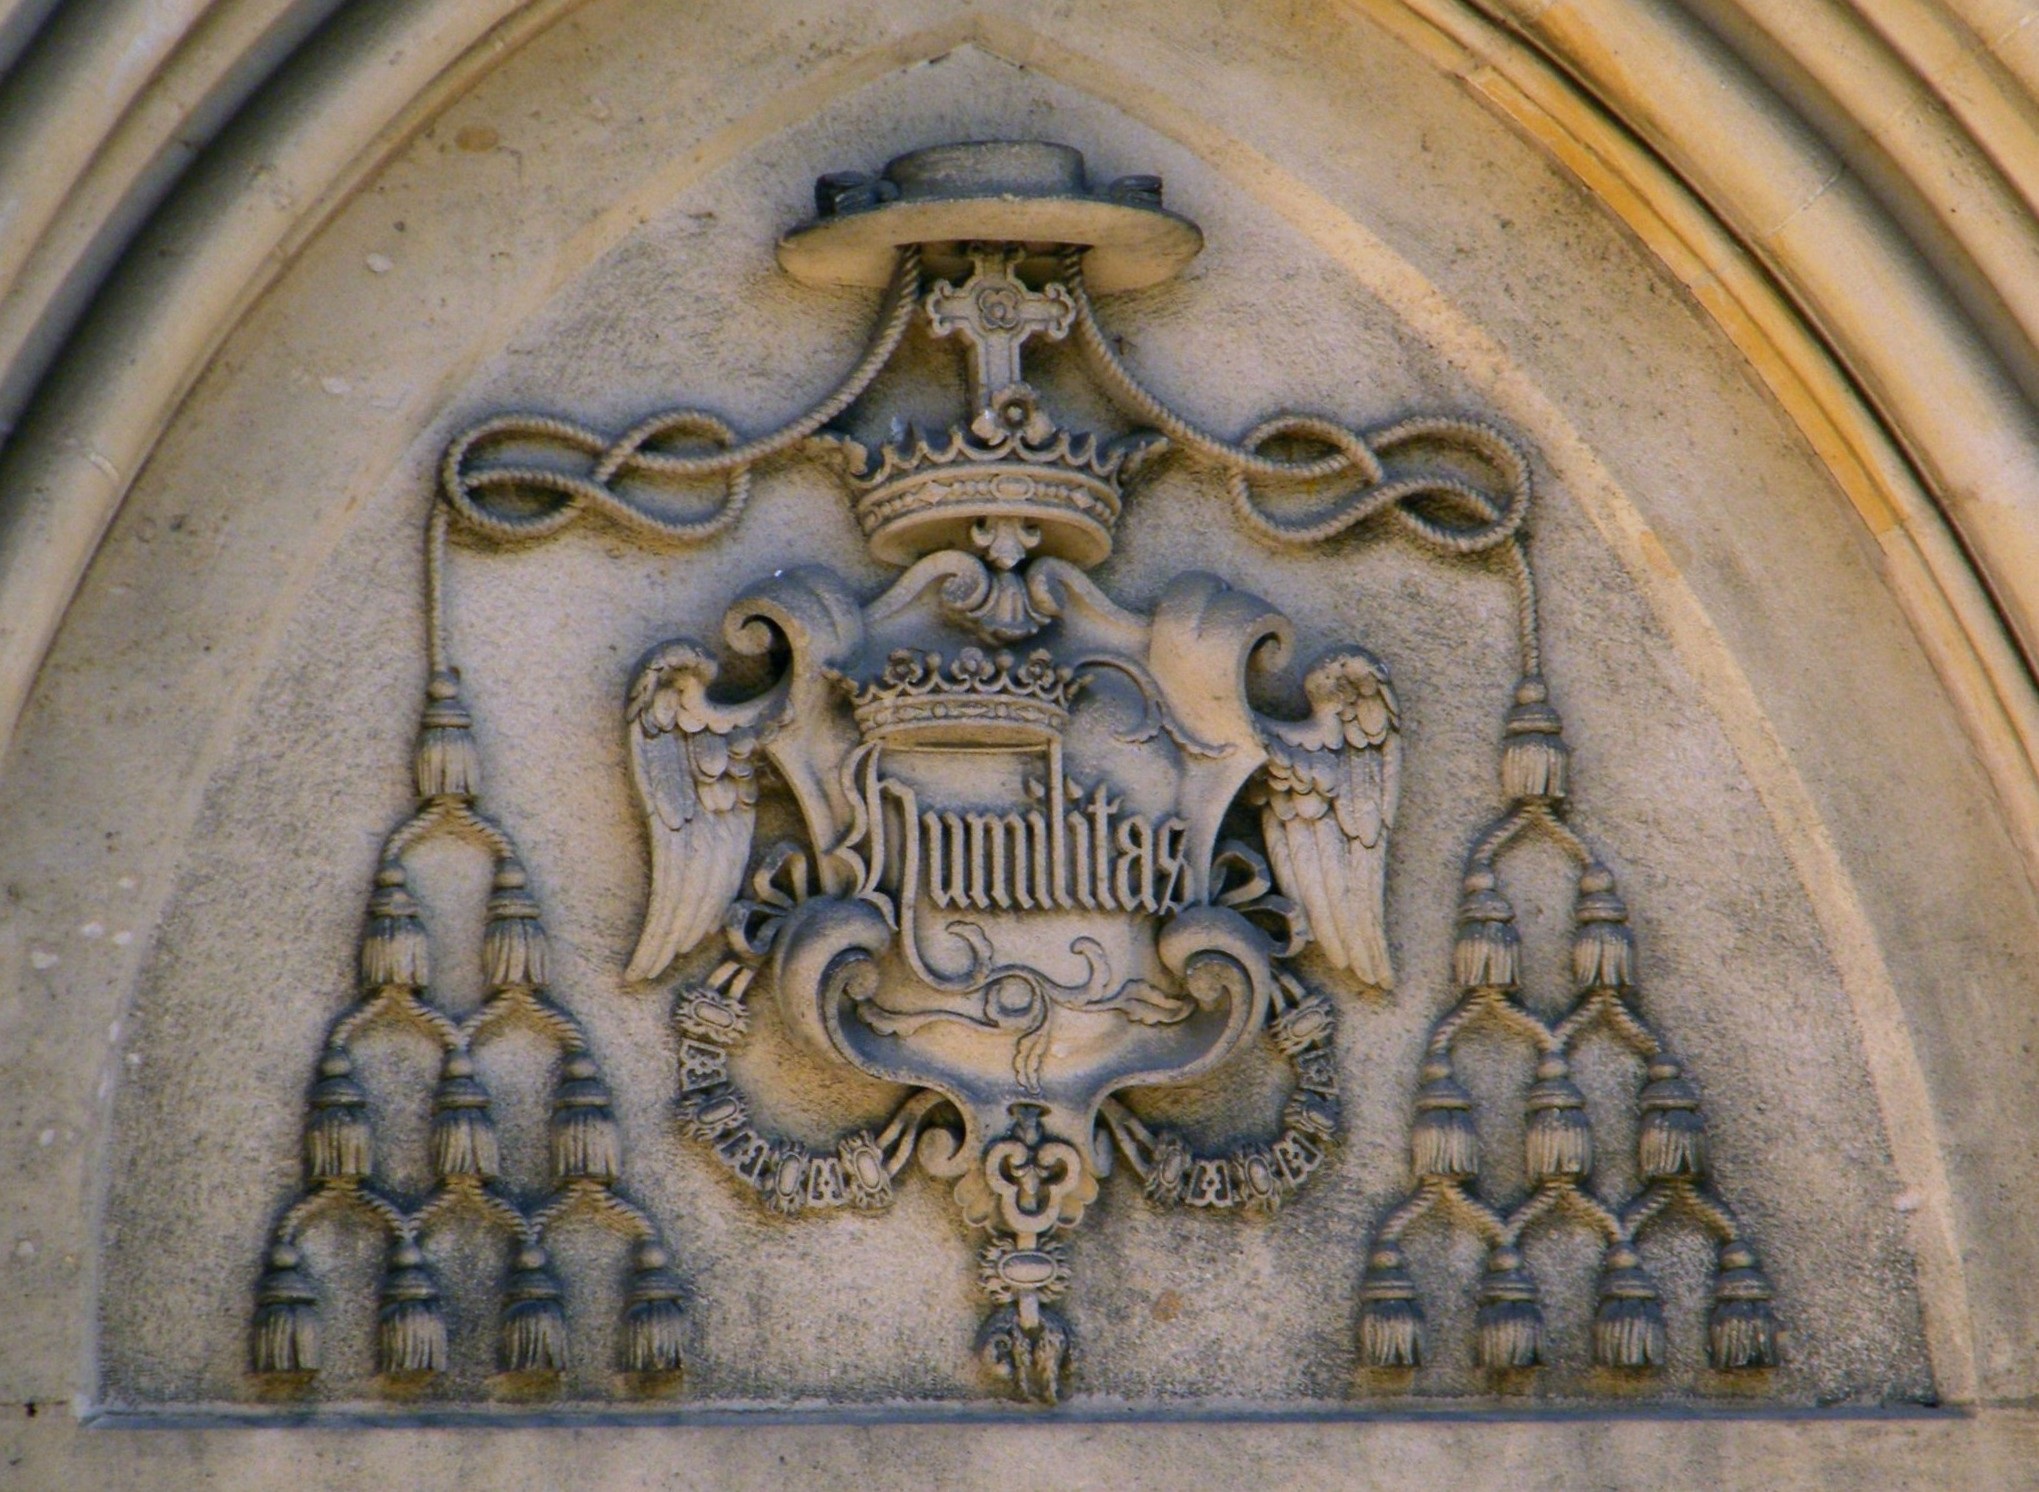
monument, statue, religion, cathedral, place of worship, art, temple, basilica, carving, relief, coat of arms, stone carving, nancy, mother der borrom erinnen, crest of st, karl borrom us, ancient history